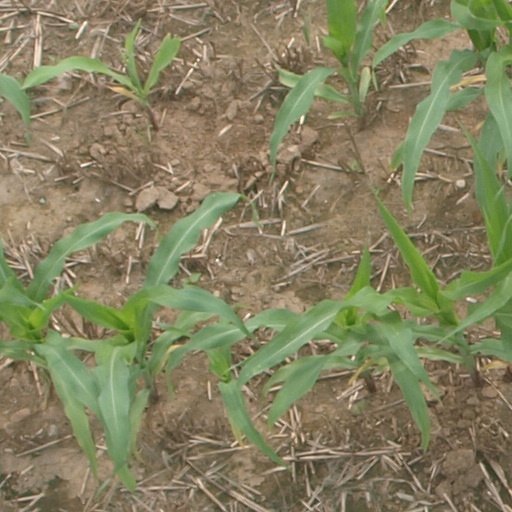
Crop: maize; corn